Greater Poland

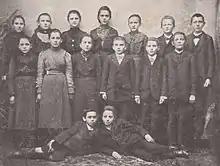
Children from Września who participated in the strike against Germanisation policies

In 1655, Greater Poland was invaded by Sweden, and several battles were fought in the region, including at Ujście, Kłecko and Kcynia.